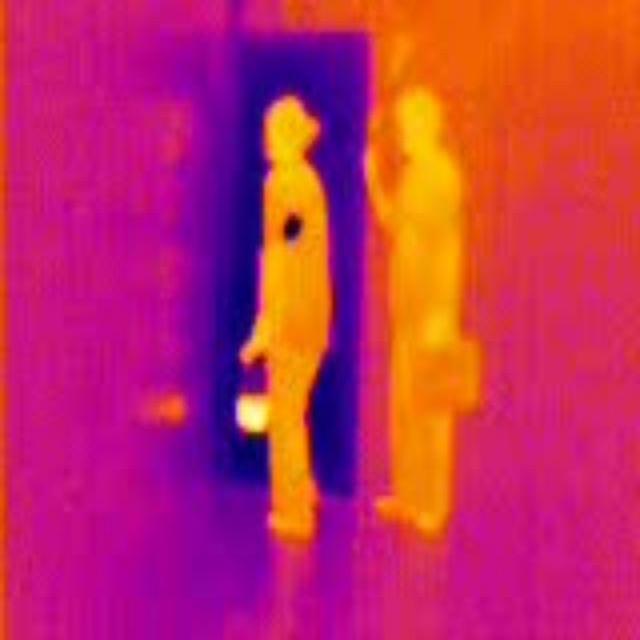
Detected objects:
label: person
label: person